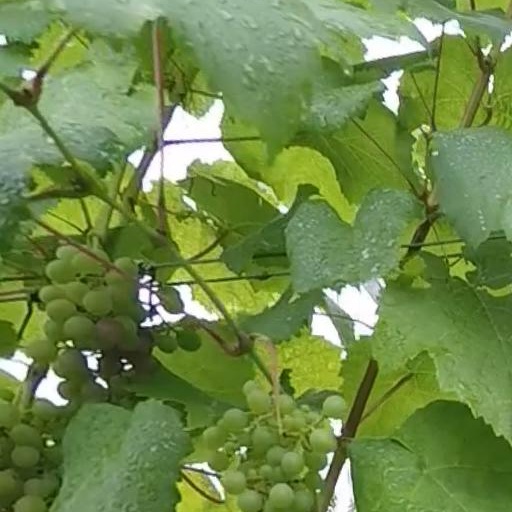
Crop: grape